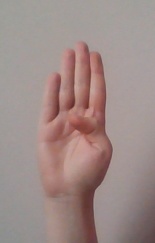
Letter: kaaf